Samuel Bell Thomas

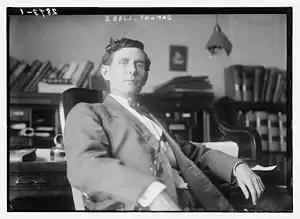

Samuel Bell Thomas (July 6, 1868 - October 11, 1943) was a New York lawyer who defended William Sulzer during his impeachment in 1913. He was the Commonwealth Land Party candidate for Justice of New York Supreme Court 1st District in 1924. Earlier in his career, he was the attorney of Albert T. Patrick in the famous Patrick-Rice trial. He died on October 11, 1943.